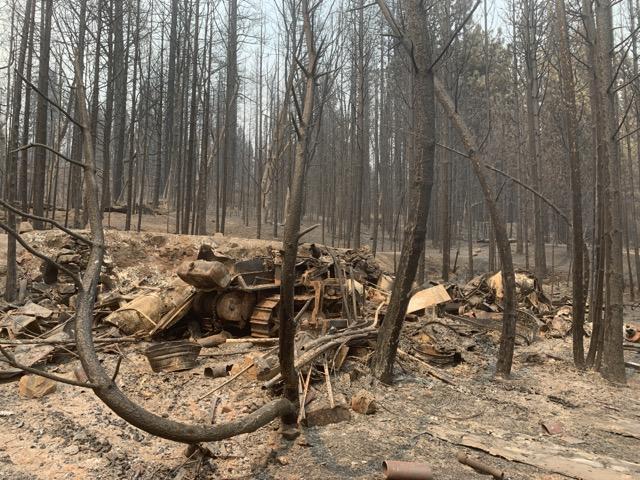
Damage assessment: destroyed